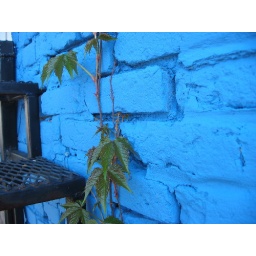
a blue wall in an alley, downtown waverly.